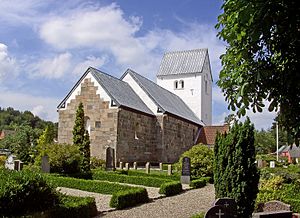
Sønderbæk Kirke
Sønderbæk Kirke set fra nordøst
fra nordøst
Sønderbæk Kirke er en kirke i Sønderbæk Sogn i det tidligere Sønderlyng Herred, Viborg Amt, nu Randers Kommune. Kor og skib er opført i romansk tid fint tilhugne granitkvadre over skråkantsokkel. Ved koret og skibets hjørner ses udkragende, profilerede granitkonsoller, som formodentlig har båret et tagudhæng. Begge døre er bevaret med profilerede kragsten og buestik, syddøren er tilmuret, norddøren stadig i brug. I murværket ses flere rundbuevinduer.